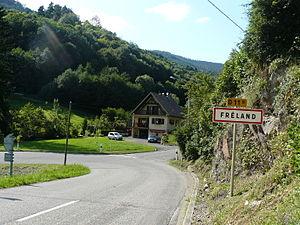
Entrée de Fréland en venant d'Aubure
Fréland est une commune française située dans le département du Haut-Rhin, en région Grand Est.